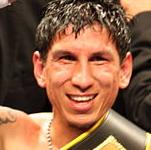
Age: 23